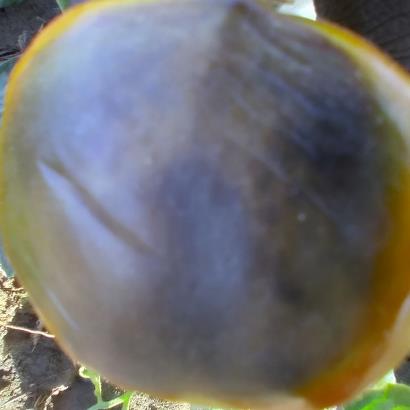
Crop: Tomato
Condition: tomato-late-blight-d